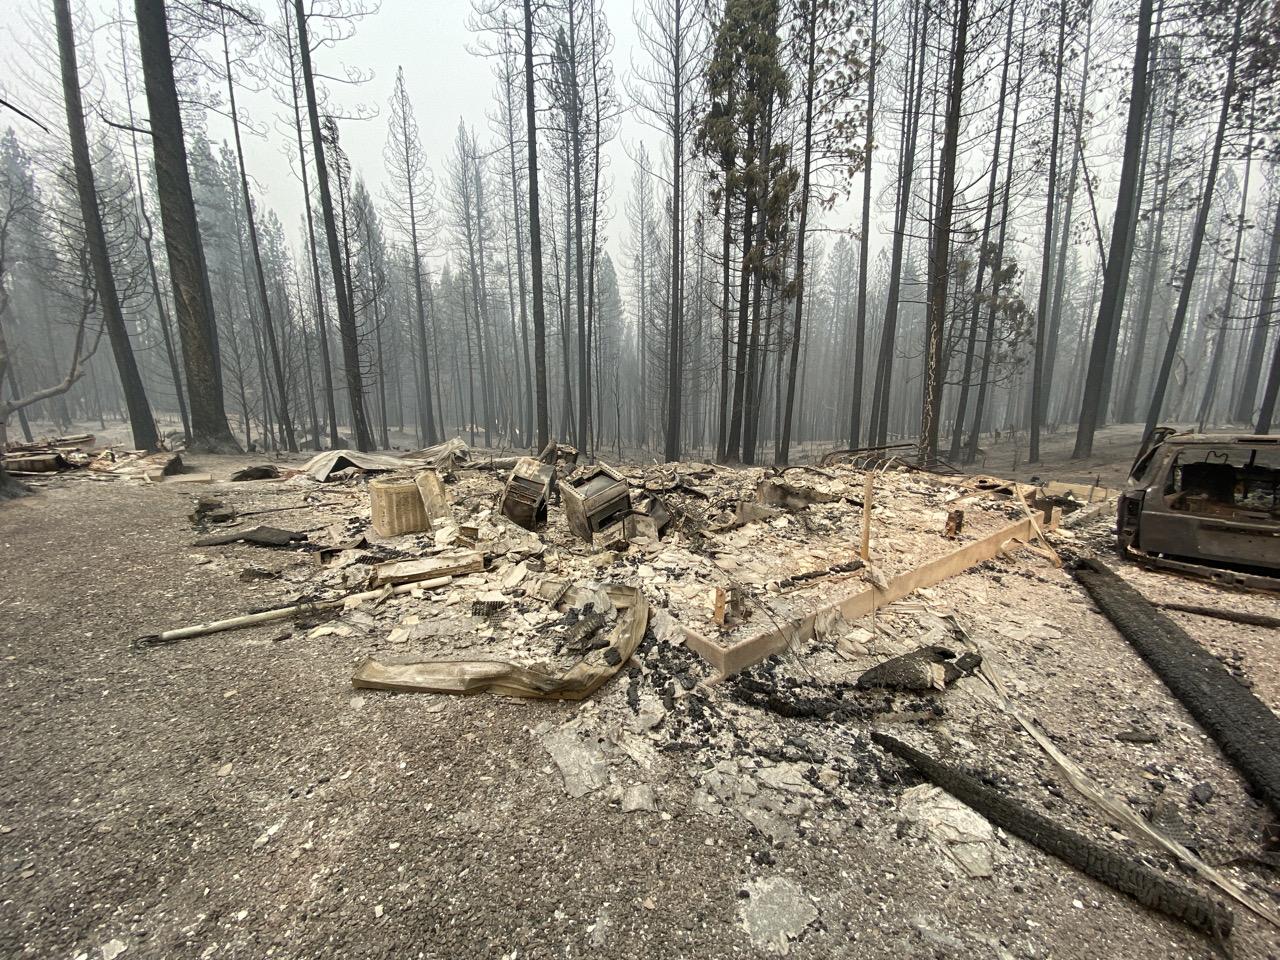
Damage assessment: destroyed